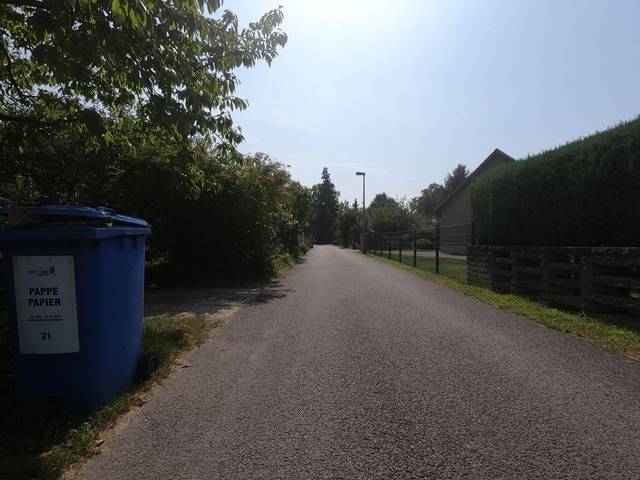
Region: Germany
Coordinates: 52.571, 13.472